Pablo O'Higgins

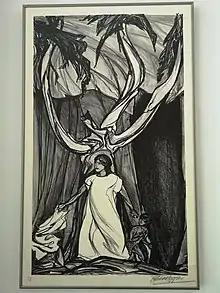
Drawing of a mother and child by Pablo O'Higgins

Born in Salt Lake City, Utah, O'Higgins was raised there and in San Diego, California. In 1922 he abandoned his studies as a pianist and entered the Academy of Arts in San Diego.